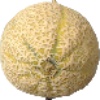
Label: Cantaloupe 2